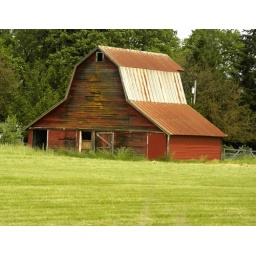
This tin roof barn sits on a country road in rural Scholls, Or.